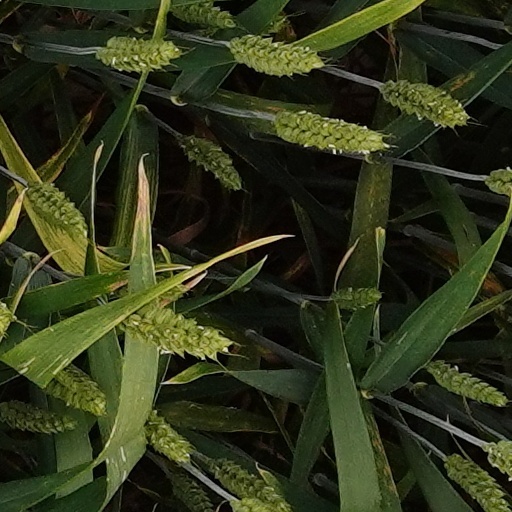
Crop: wheat